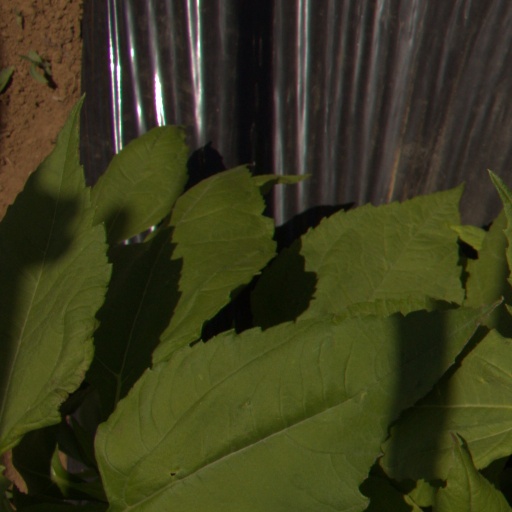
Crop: Jerusalem artichoke